2019 Giro d'Italia, Stage 12 to Stage 21

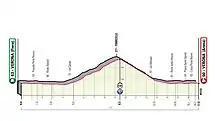

Stage 21 was the last stage in the race also the riders departed in reverse order to the general classification, at one-minute intervals, starting at 13:45 CEST. The top twenty riders, on the general classification, departed at three-minute intervals.